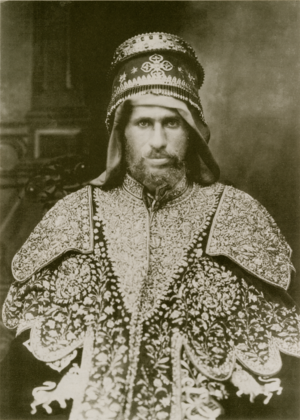
Menelik II, né sous le nom de Sahle Maryam, est prince, negus du Choa, puis empereur d'Éthiopie. Il est également connu sous son nom de cavalier Abba Dagnew.
La Corne de l'Afrique, et en particulier le territoire de l'actuelle Éthiopie, se trouve au cœur de l'histoire de l'humanité. On y trouve les restes de certains des plus anciens hominidés connus mais également les plus anciennes traces de l'homo sapiens moderne, après le Maroc depuis mai 2017 - Djebel Irhoud, 300 000 ans.
1881 est une année commune commençant un samedi.
Tekle Haymanot Tessemma, connu sous le nom de Tekle Haimanot du Gojjam, né en 1847 et mort le 10 janvier 1901, est un dirigeant d’armée éthiopien, membre de la noblesse de l'Empire éthiopien.
Yohannes IV est un militaire et un homme d'État éthiopien, Negusse Negest de 1872 à 1889. Né Kassa Mercha, il est également connu sous son nom de cavalier Abba Bezbez.